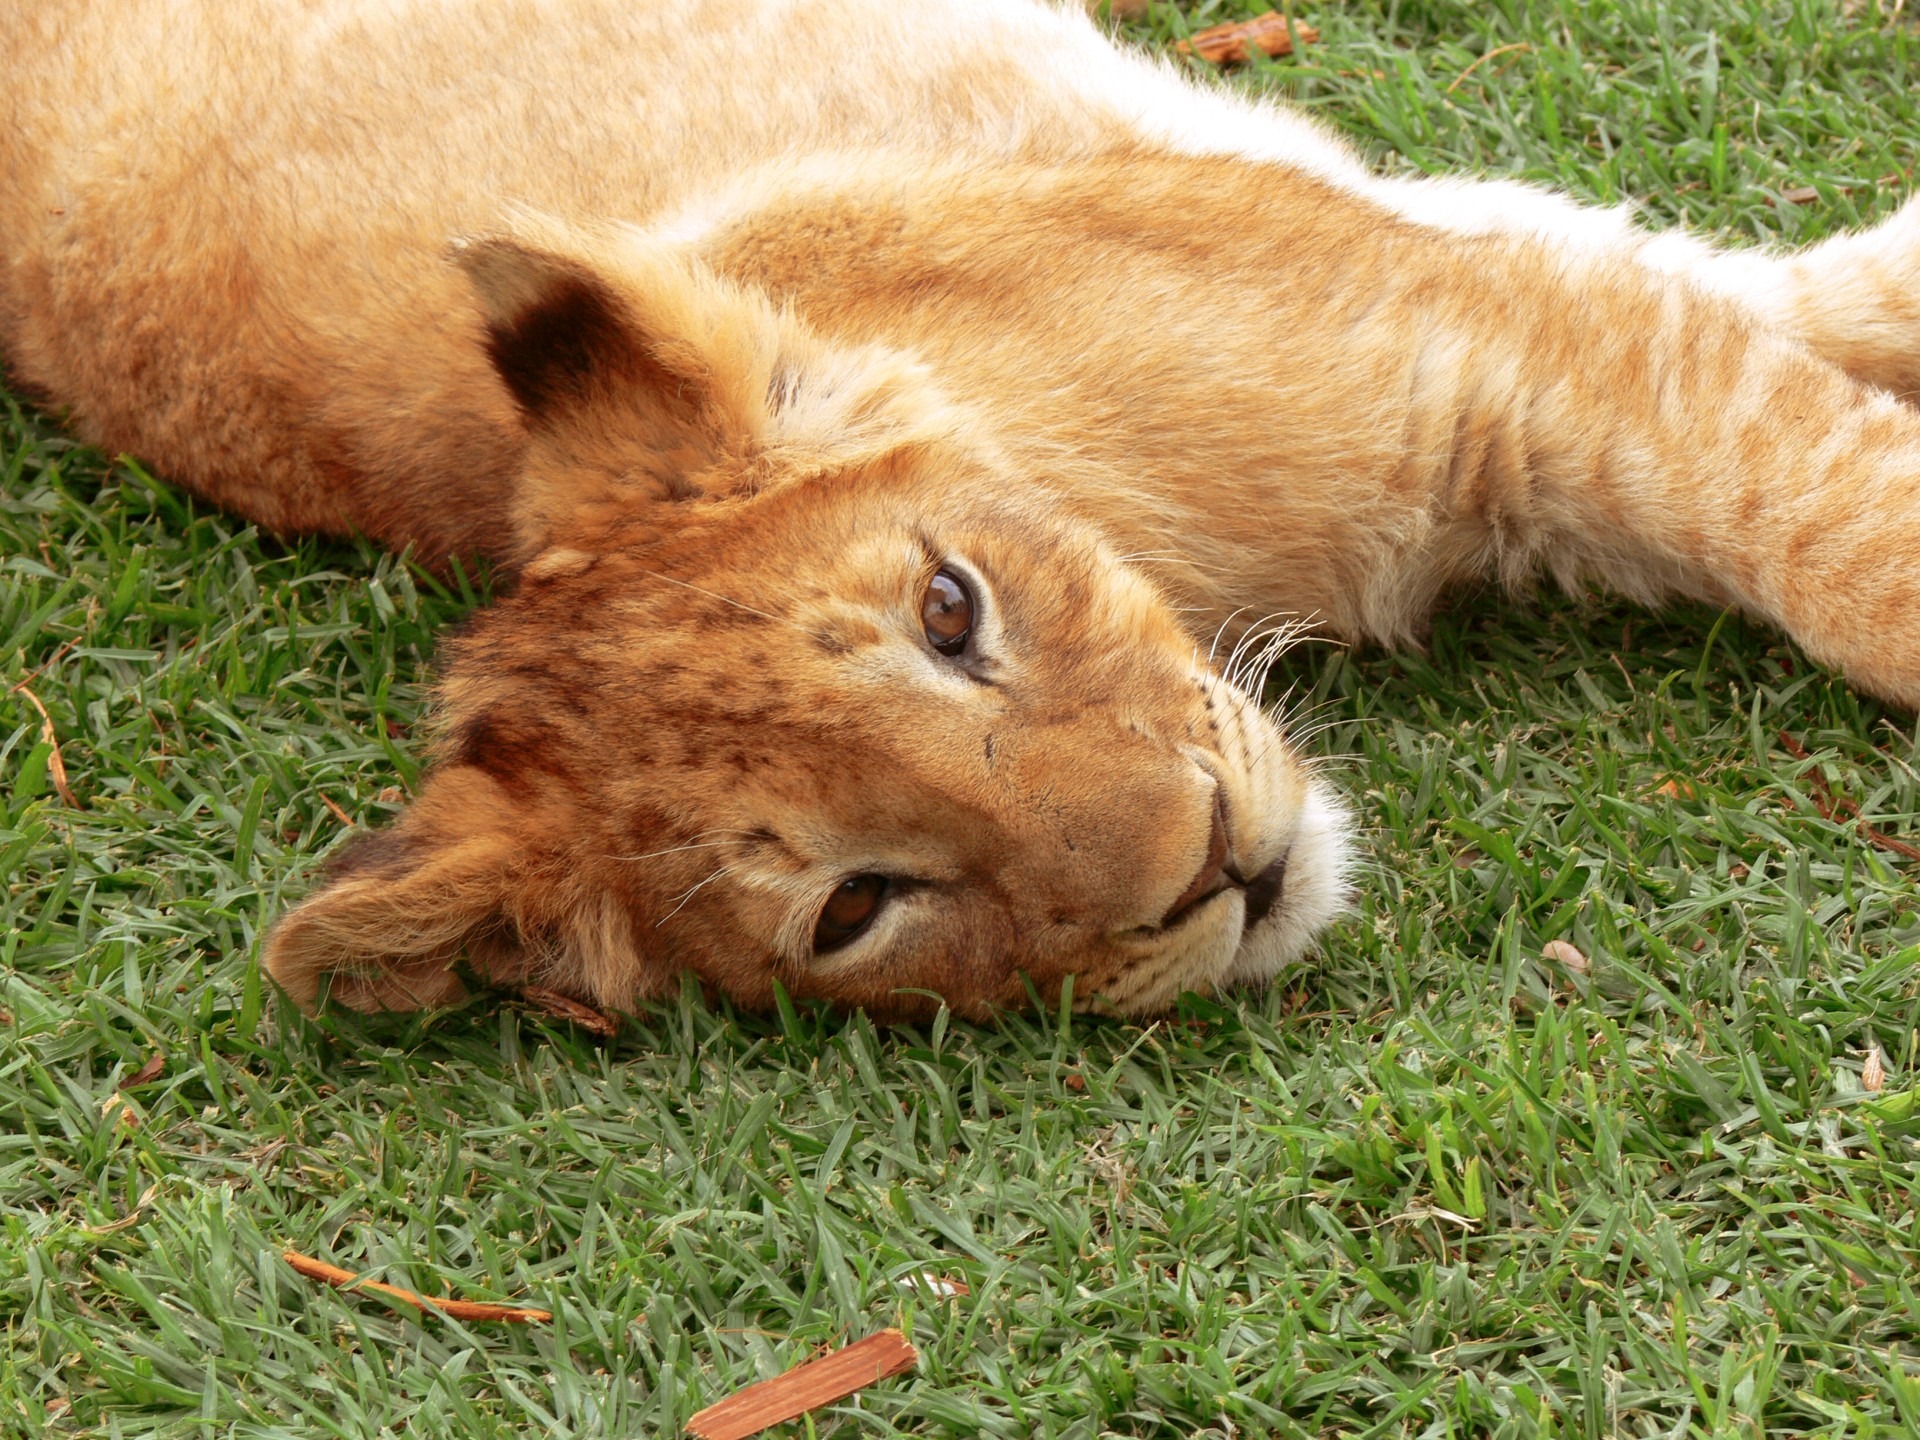
grass, wildlife, mammal, fauna, lion, big cat, nose, vertebrate, cub, relaxed, lion cub, big cats, cat like mammal, lion relaxed, stretched out